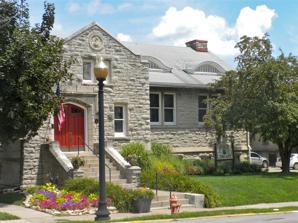
Building: Louisiana Public Library
Country: United States of America
Year built: 1905
United States historic place Louisiana Public Library U.S. National Register of Historic Places U.S. Historic district Contributing property Louisiana Public Library, July 2010 Show map of Missouri Show map of the United States Location 121 N. 3rd St., Louisiana, Missouri Coordinates 39°27′2″N 91°2′51″W / 39.45056°N 91.04750°W / 39.45056; -91.04750 Area less than one acre Built 1905 ( 1905 ) Built by Edward Ward Architect Mauran, Russell & Garden Architectural style Late Gothic Revival NRHP reference No. 96000401 Added to NRHP April 12, 1996 Louisiana Public Library is a historic Carnegie library building located at Louisiana , Pike County, Missouri . It was designed by the architectural firm Mauran, Russell & Garden and built in 1905.  It is a one-story, Late Gothic Revival style rock-faced, cut limestone building on a partially exposed basement.  It measures approximately 50 feet by 40 feet and features a front arched doorway with batten doors, eyebrow windows , and stepped parapet.  It was constructed with a $10,000 grant from the Carnegie Foundation . It was listed on the National Register of Historic Places in 1996. It is located in the North Third Street Historic District . External links Libraries.org References